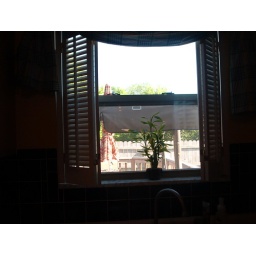
kitchen - window in front of sink